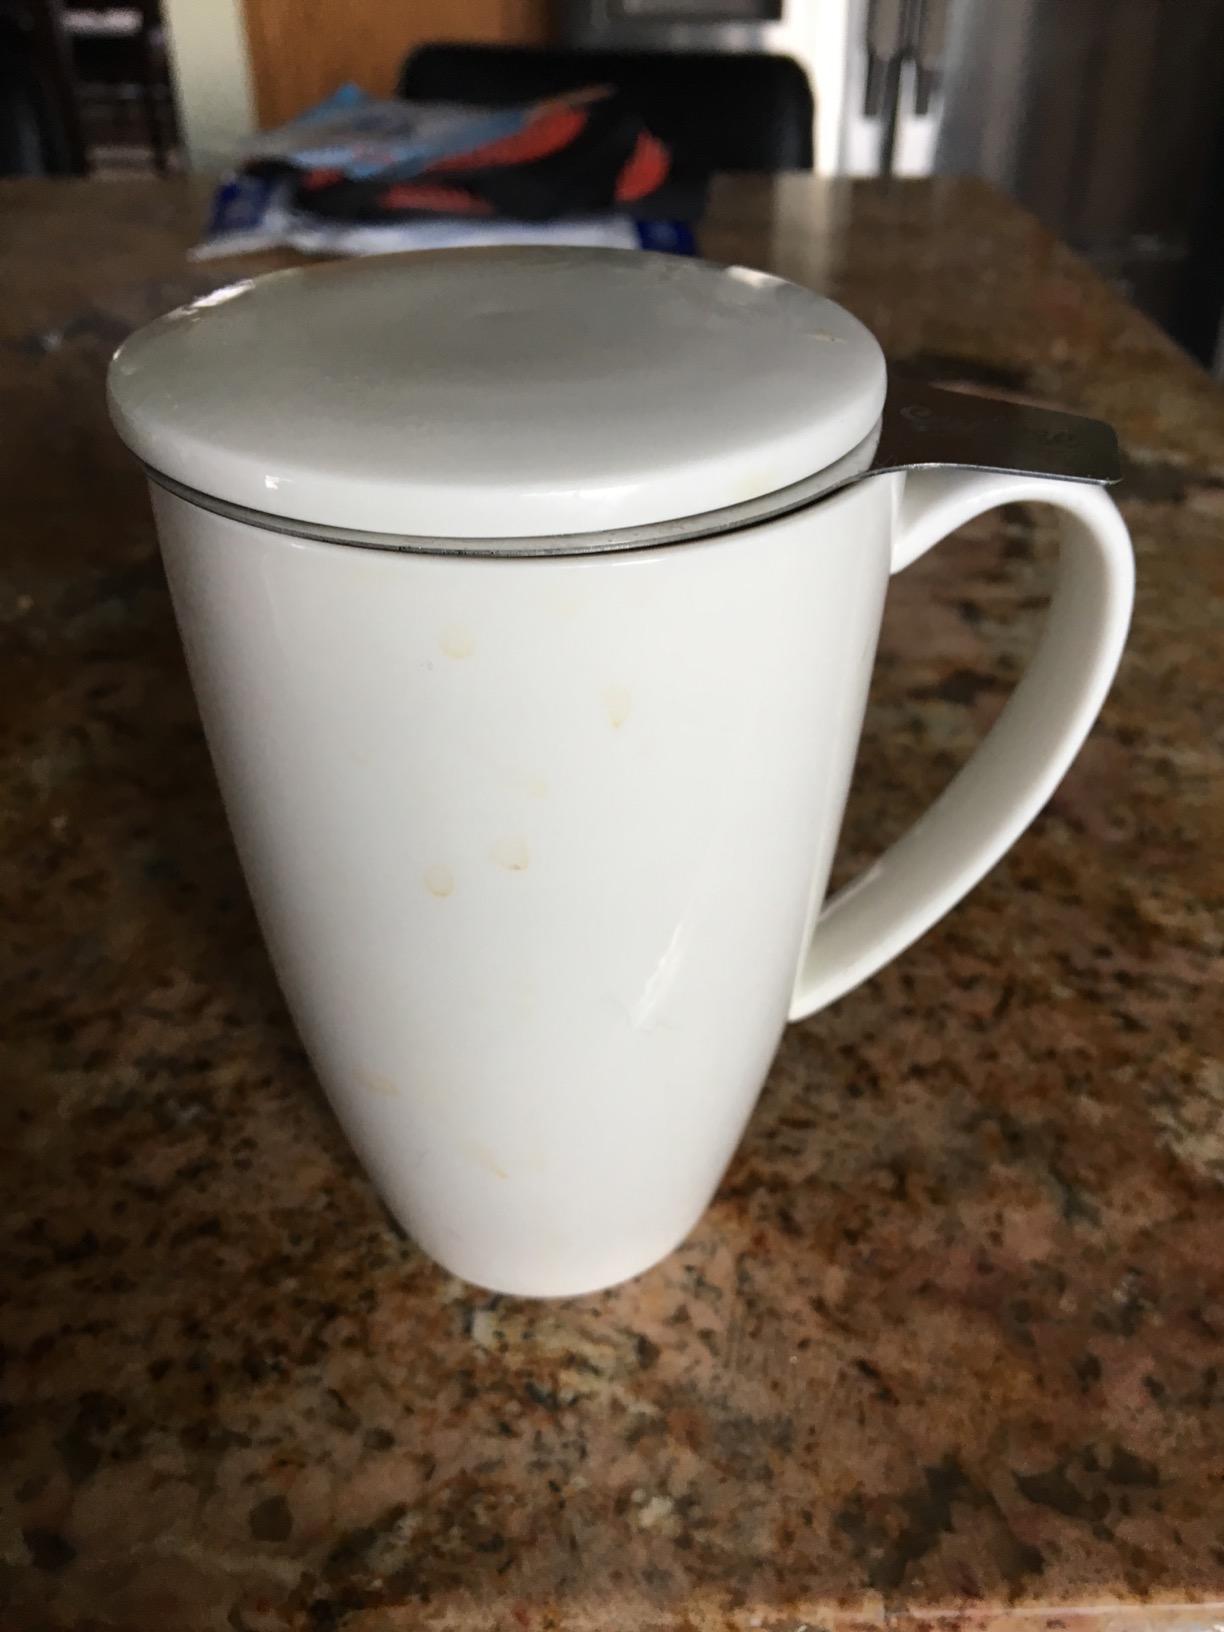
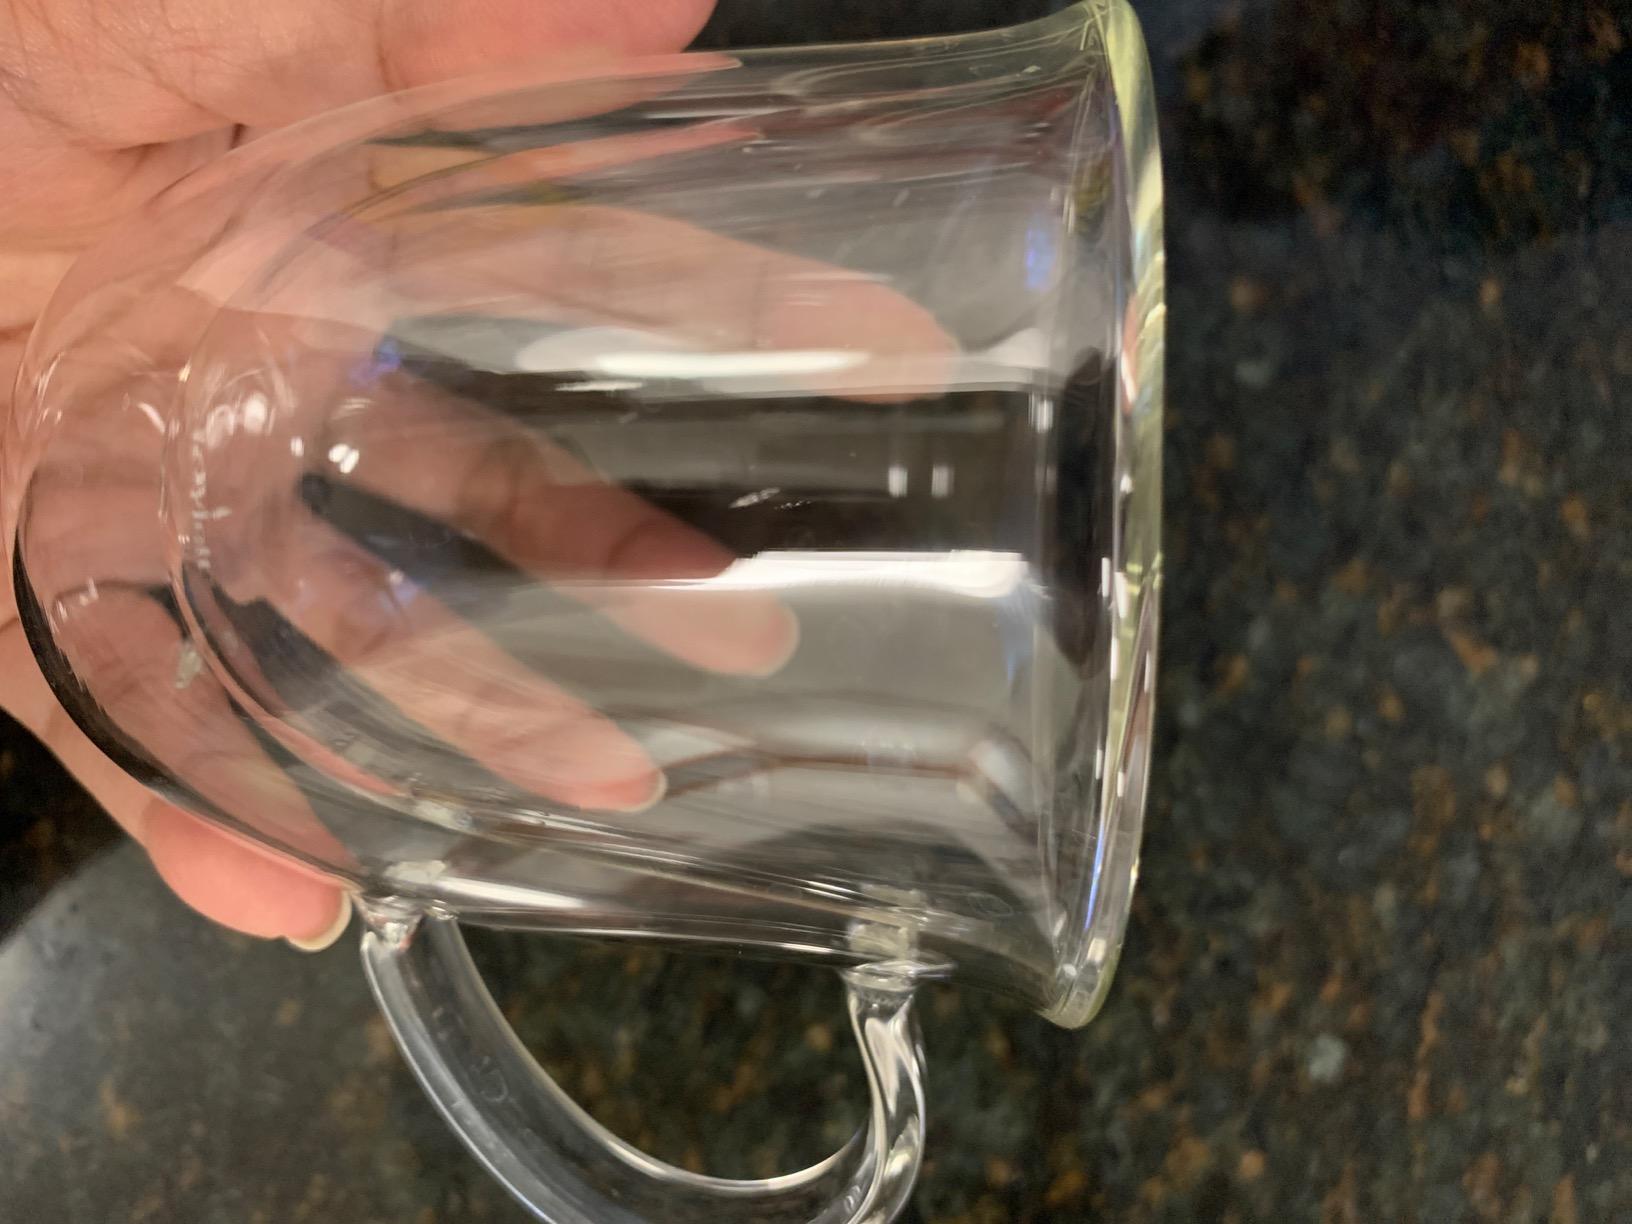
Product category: items_mug
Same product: no